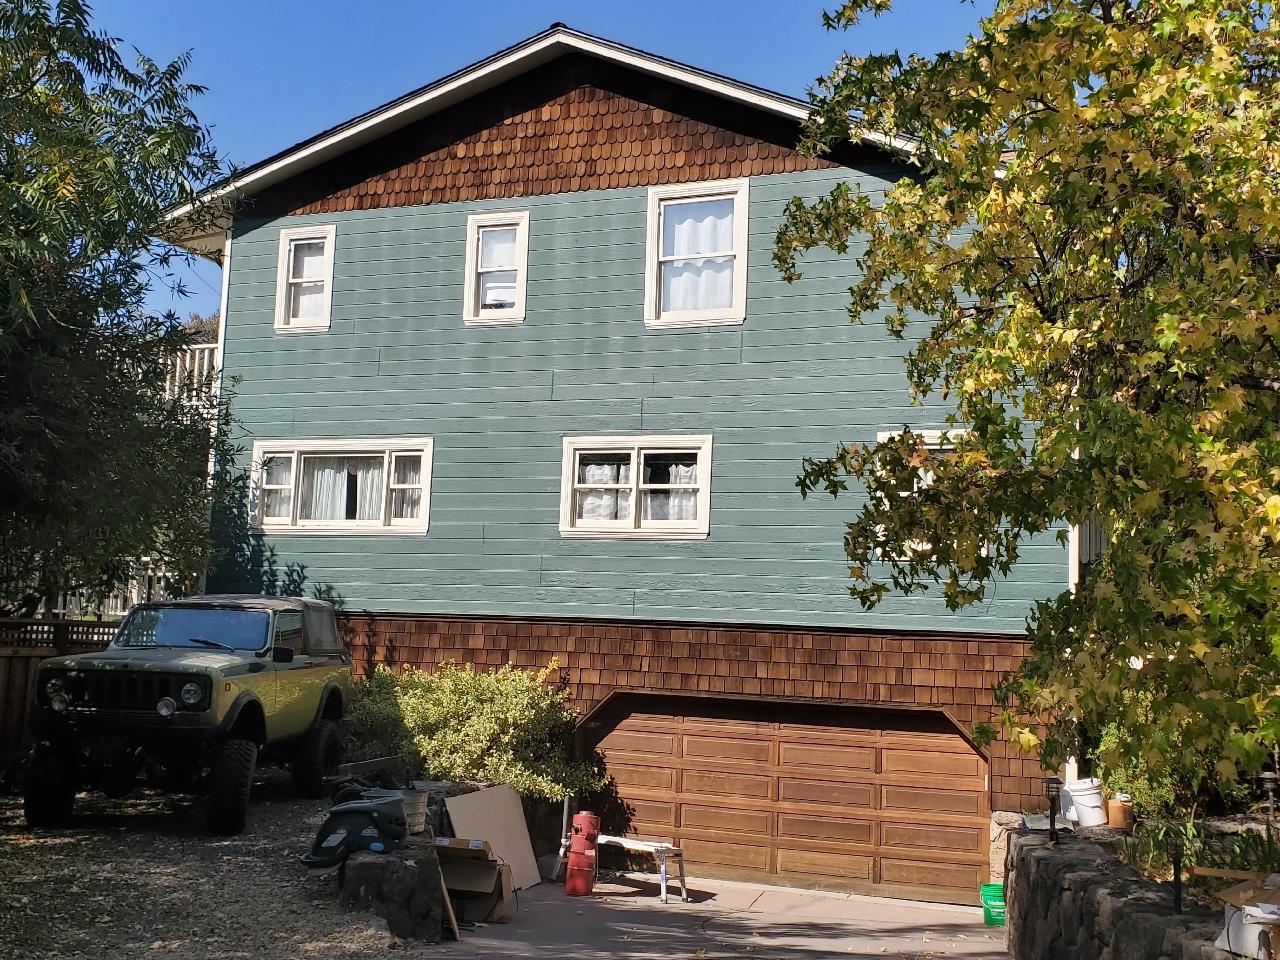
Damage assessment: no_damage